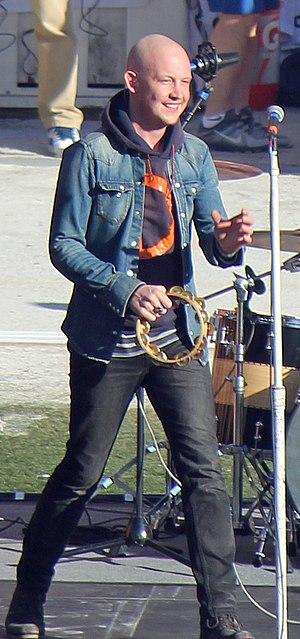
Isaac Slade, né le 26 mai 1981 à Denver, Colorado, est un chanteur et pianiste américain. Il est à l'origine du groupe The Fray, qu'il a cofondé avec Joe King en 2002.